Radiation portal monitor

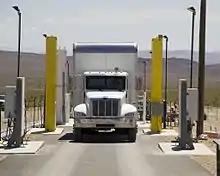
Truck driving through the Radiation Portal Monitor Test Area at the Nevada National Security Site.

Radiation Portal Monitors (RPMs) are passive radiation detection devices used for the screening of individuals, vehicles, cargo or other vectors for detection of illicit sources such as at borders or secure facilities. Fear of terrorist attacks with radiological weapons spurred RPM deployment for cargo scanning since 9/11, particularly in the United States.